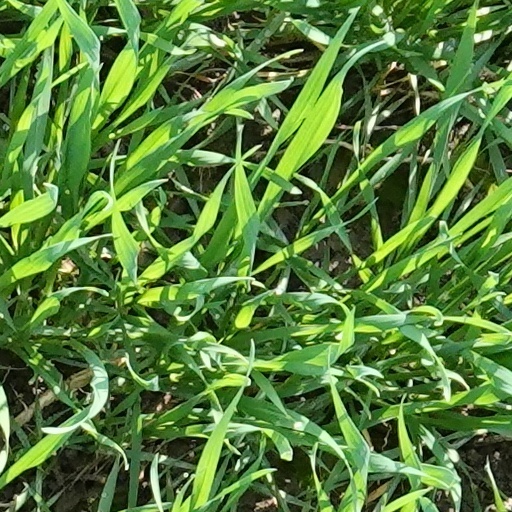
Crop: wheat